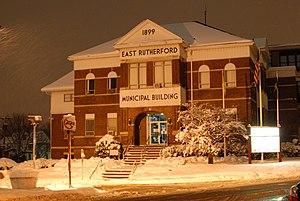
East Rutherford est une ville du New Jersey aux États-Unis. Elle est située dans la banlieue ouest de New York. Sa population est de 8 798 habitants d'après le recensement de 2007.